Bianca (Othello)

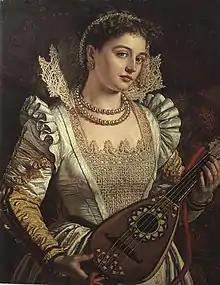
Painting by William Holman Hunt

In Act 3, Scene 3, Iago reveals to the audience that, having surreptitiously obtained the handkerchief that Othello had originally given Desdemona as a lover's token, he will lose it in Cassio's lodging. Upon discovering the handkerchief in the following scene, Cassio admires its craftsmanship and asks Bianca to copy it for him. Bianca, already furious with Cassio for his apparent disregard of their relationship, suggests that the handkerchief is a gift from another woman, but eventually agrees to his request.